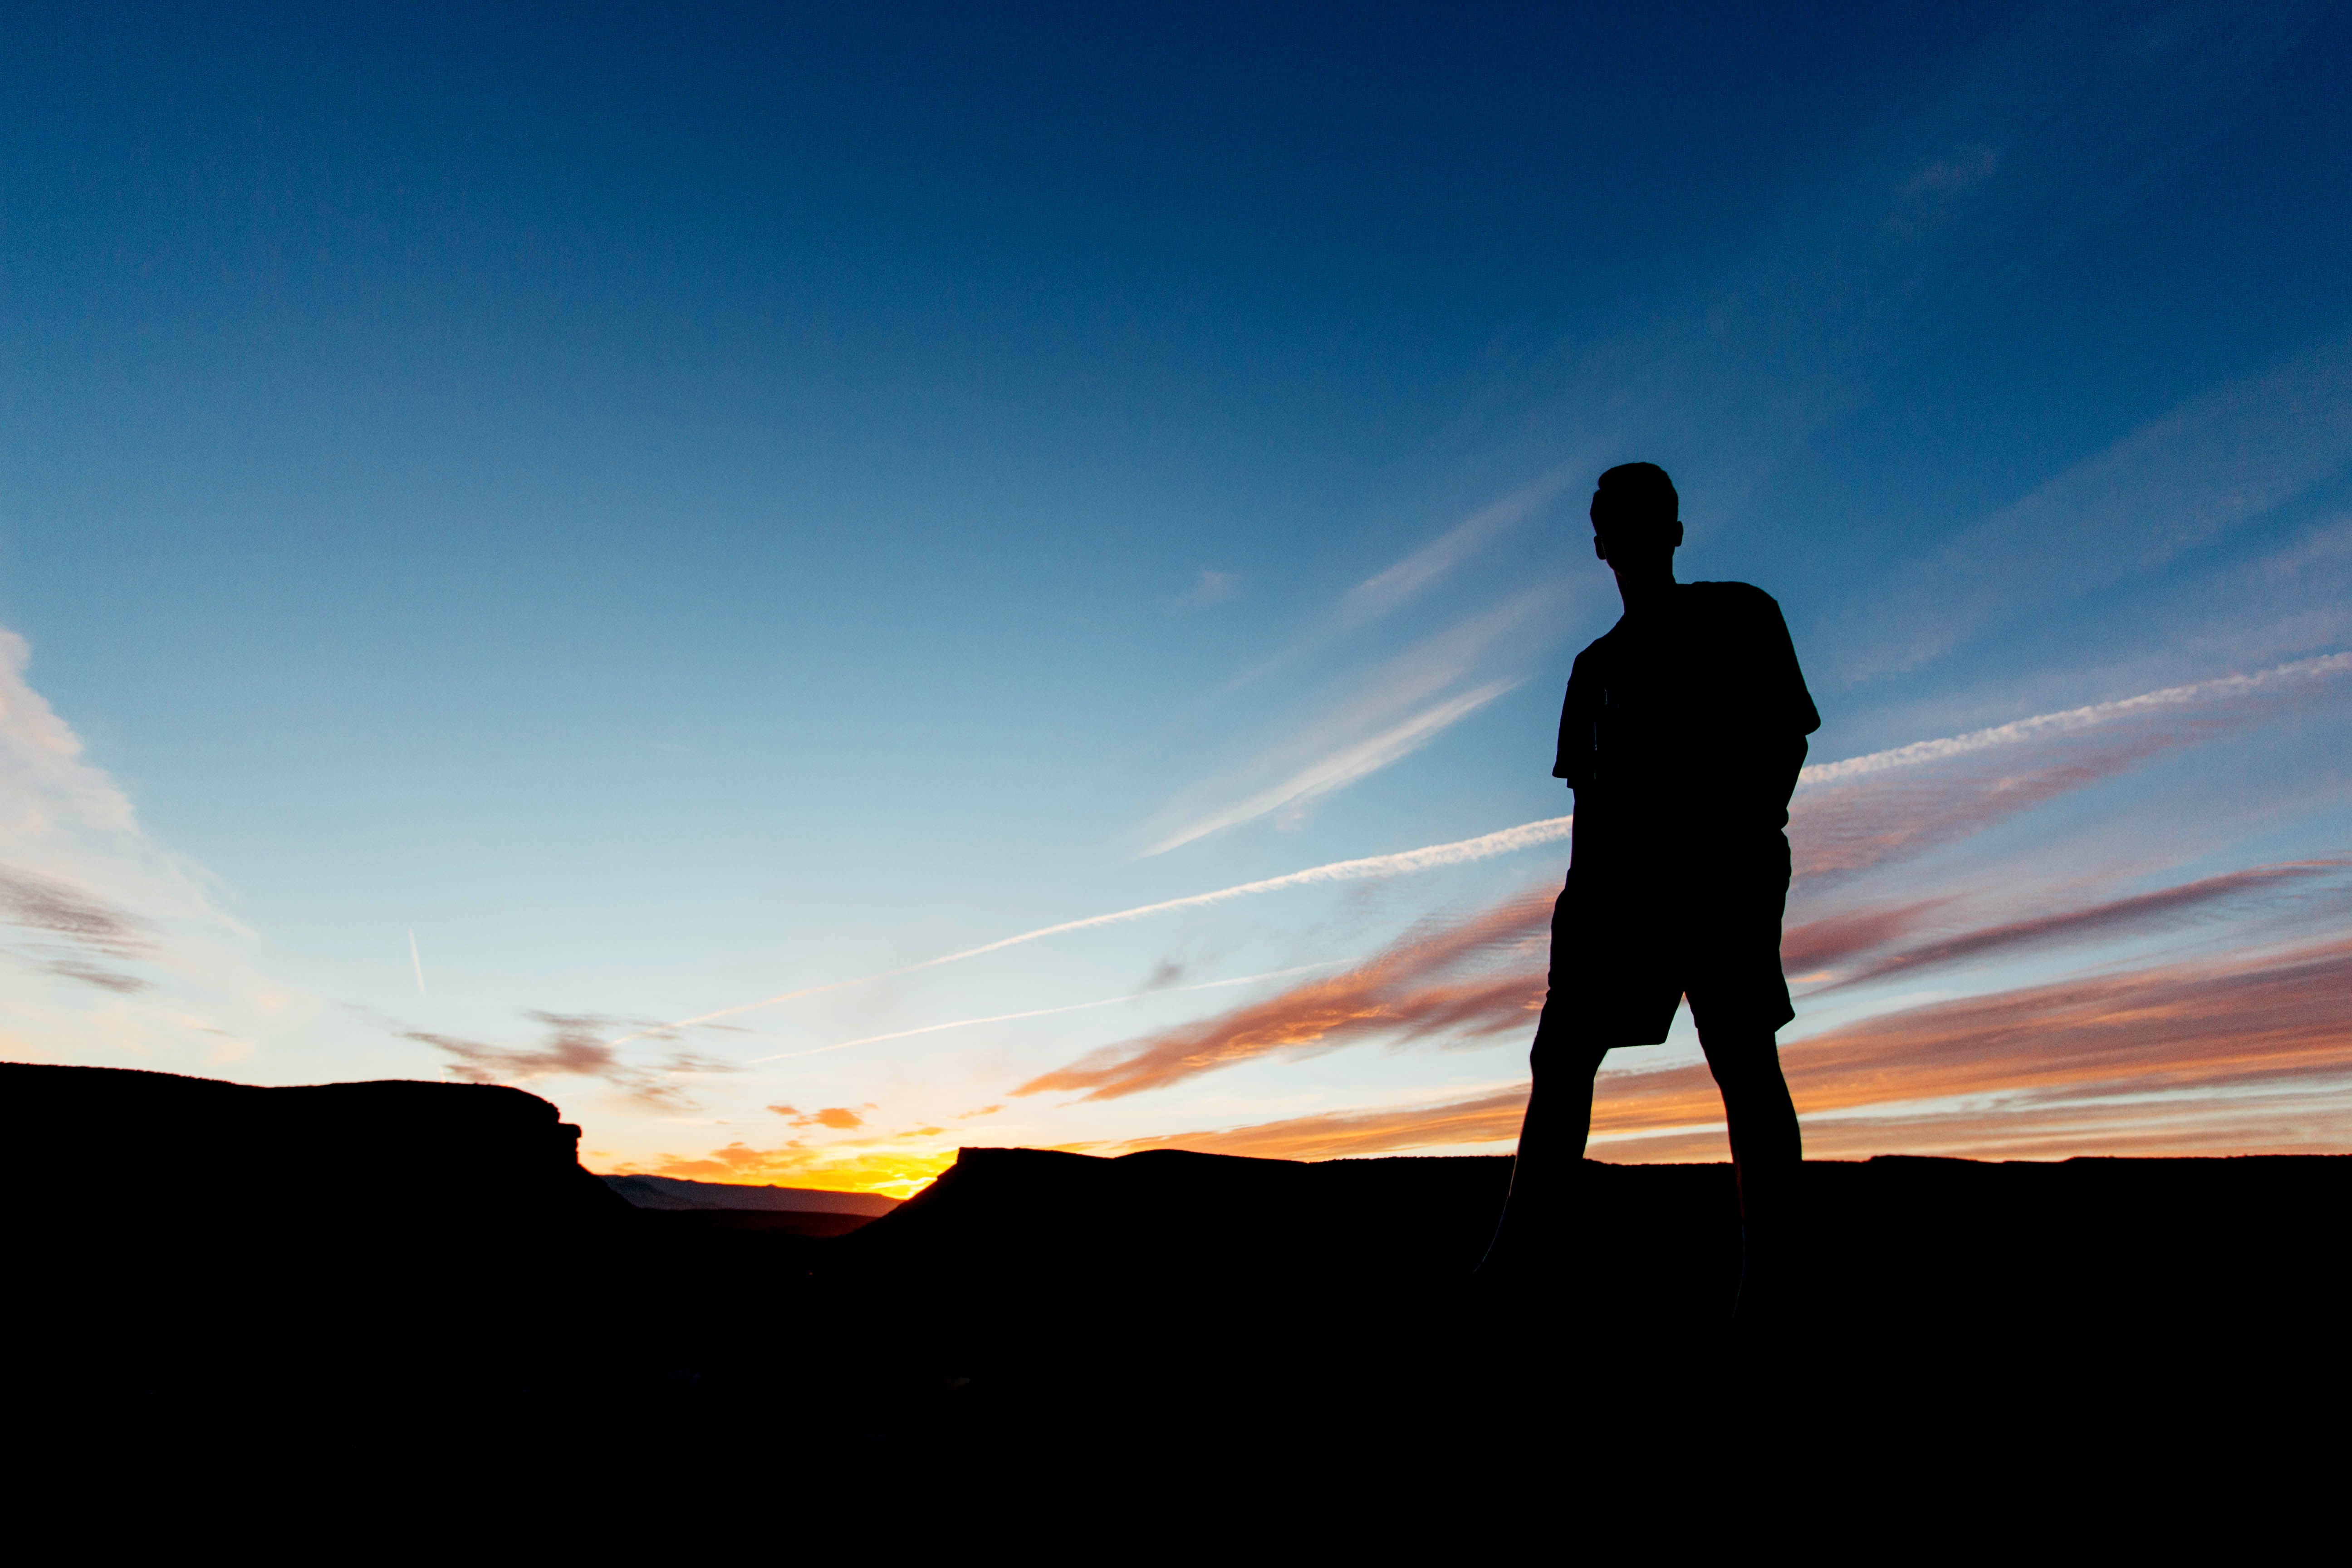
man, landscape, nature, horizon, silhouette, walking, cloud, sky, sun, sunrise, sunset, sunlight, morning, dawn, travel, male, dusk, evening, climbing, activity, figure, loneliness, backlight, beautiful, adult, sihouette